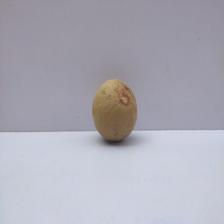
Size: Medium